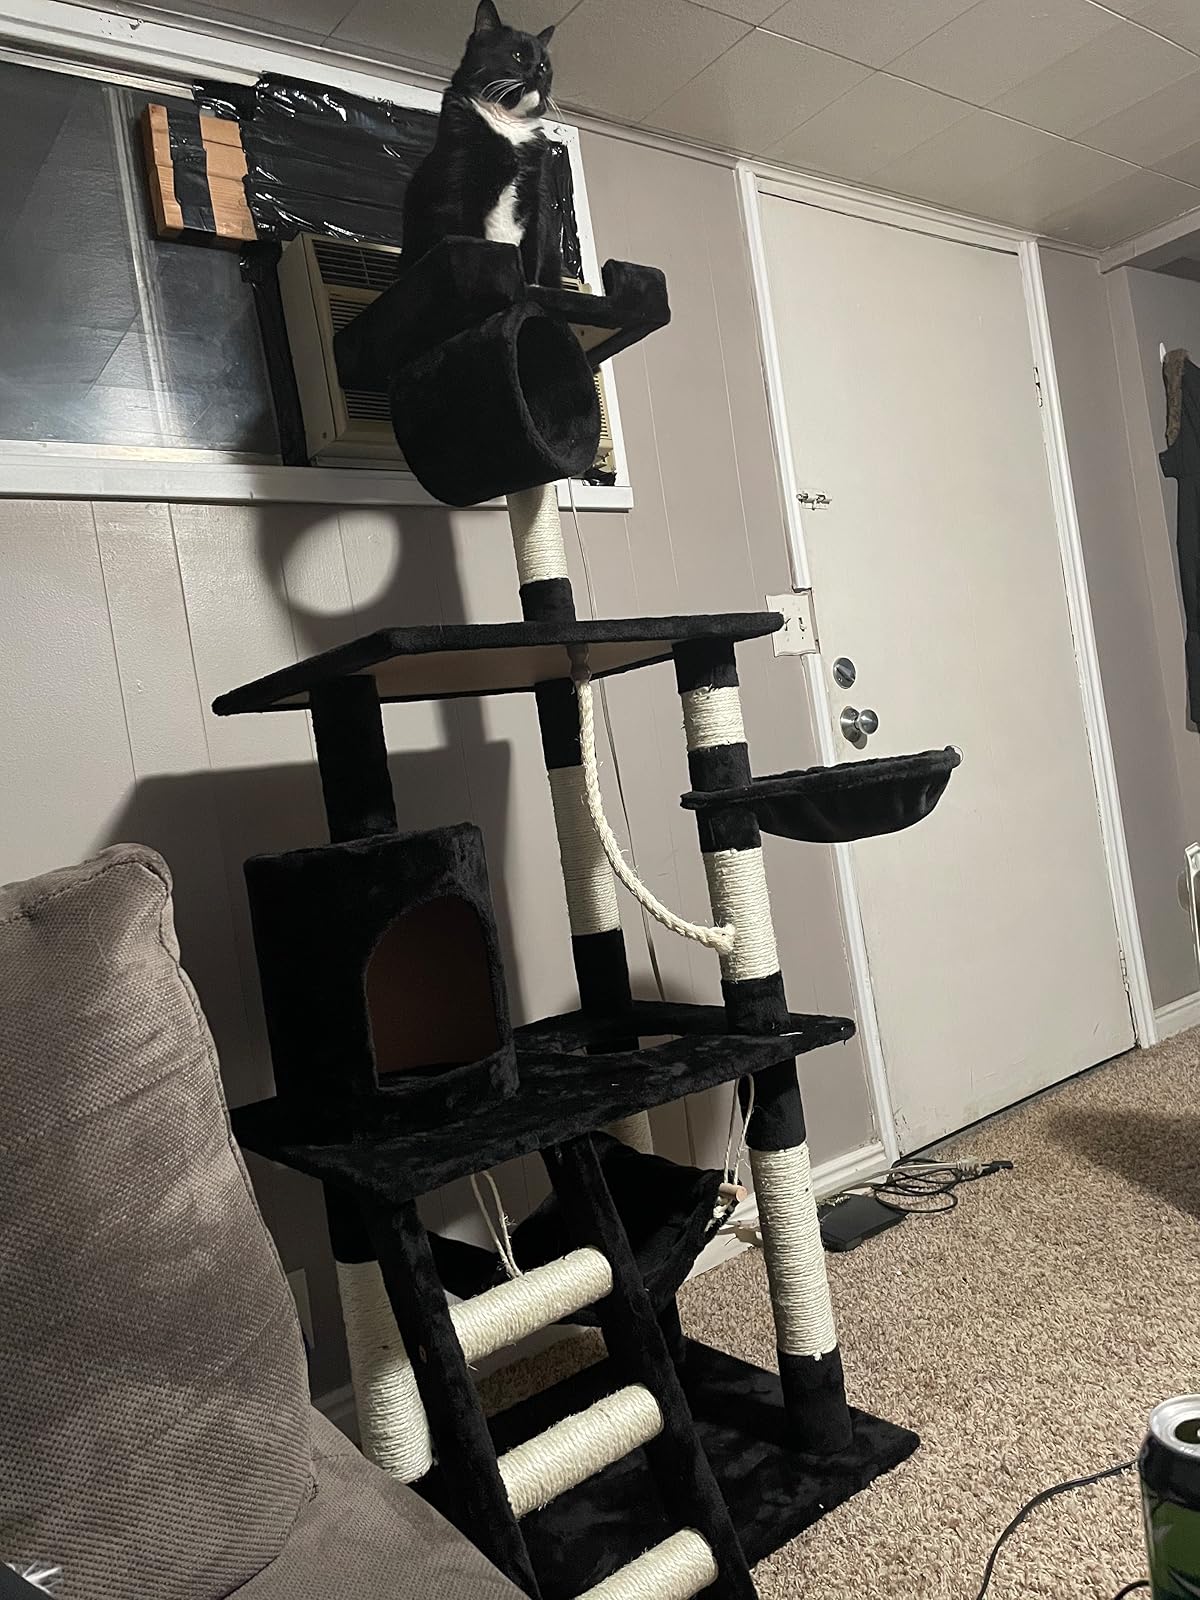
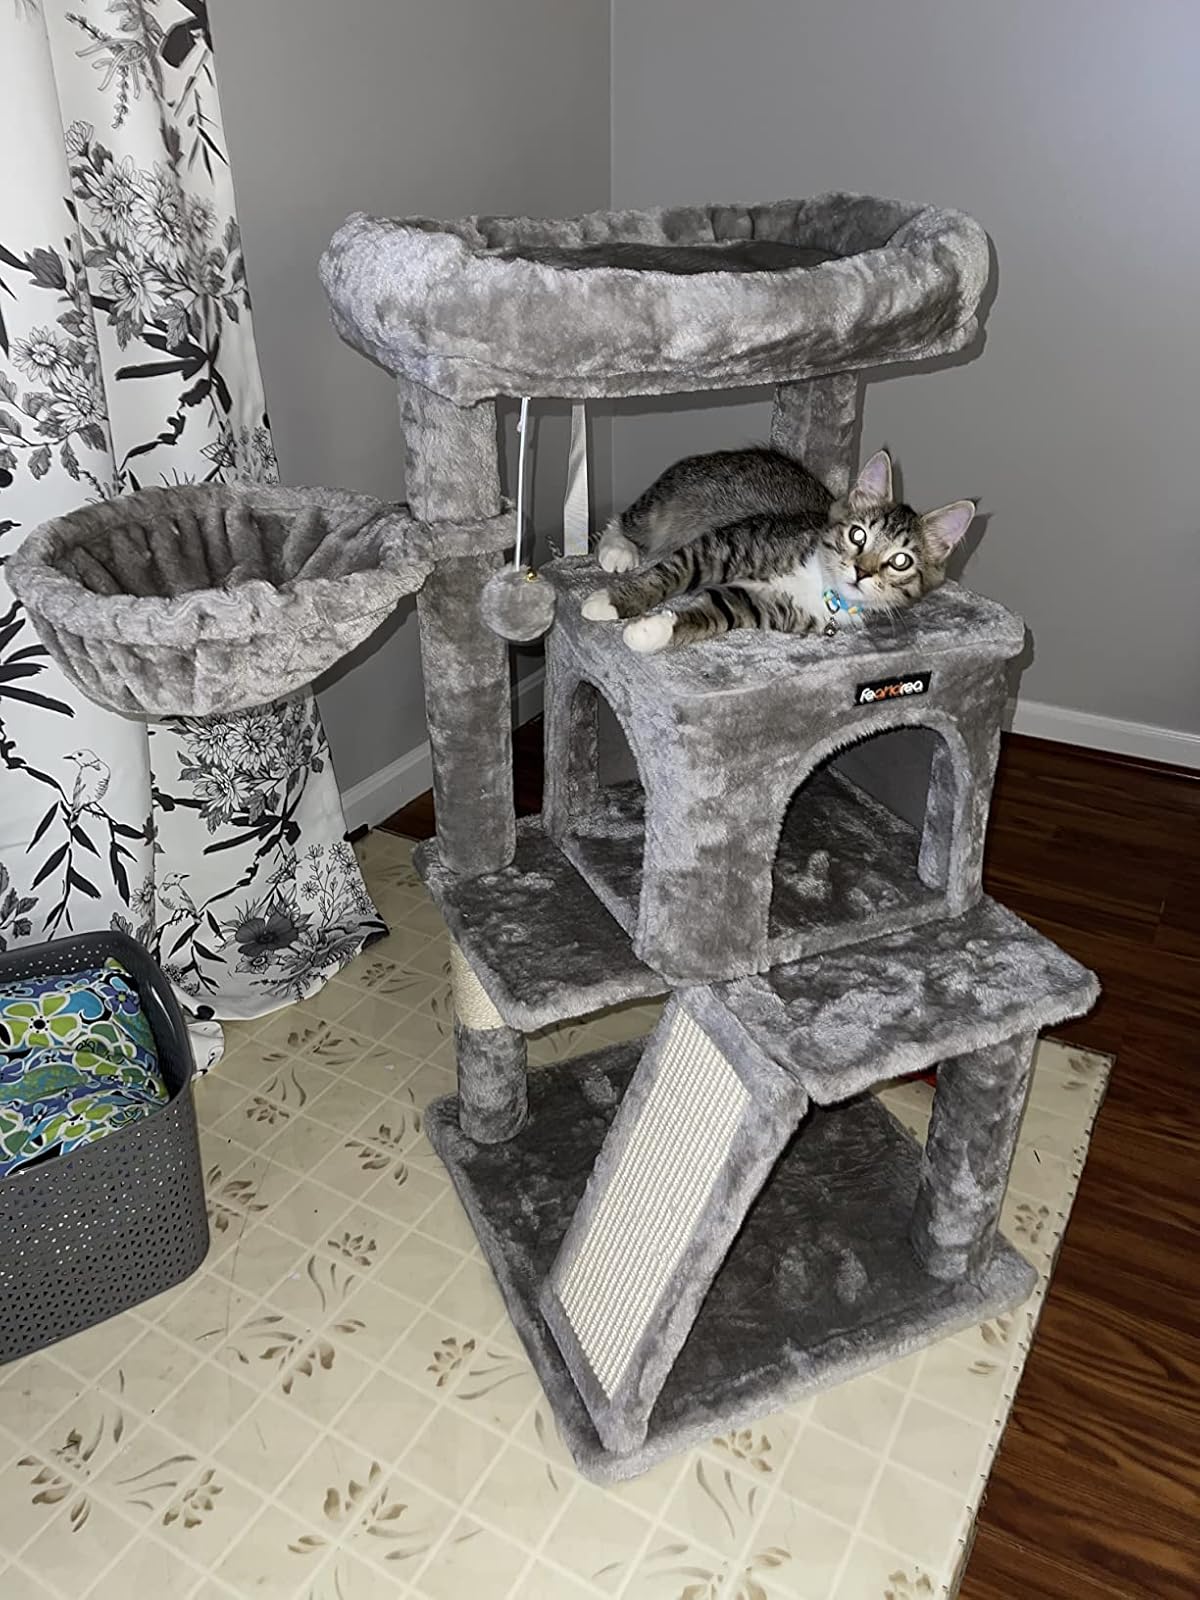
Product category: items_cat tree
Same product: no